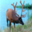
Label: deer